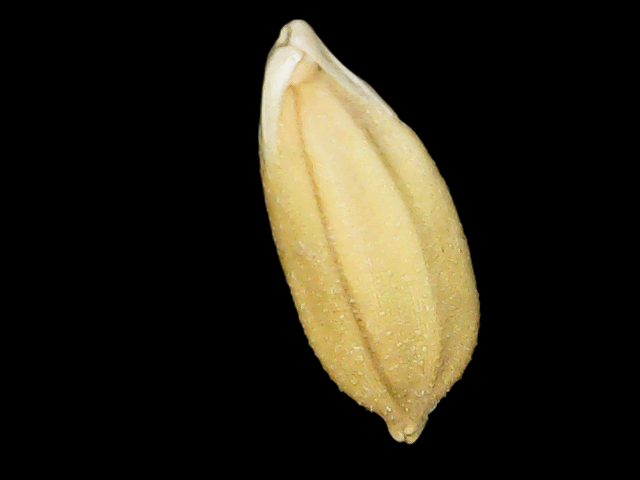
Rice variety: Binadhan08